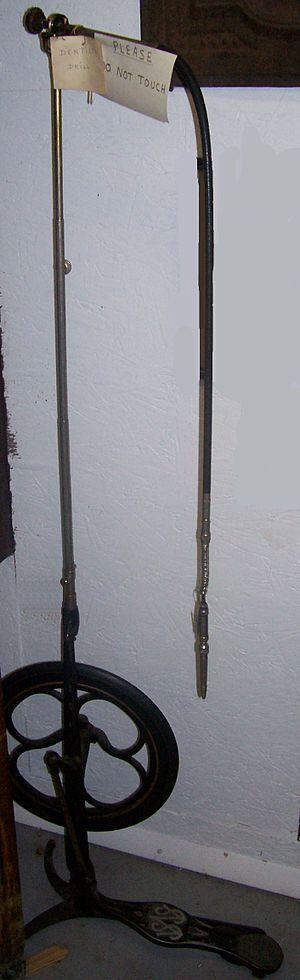
L’histoire de la médecine dentaire est une partie de l'histoire de la médecine, et l'étude des développements historiques de la médecine dentaire, y compris des biographies des personnes qui ont influencé la médecine dentaire de leur temps. Cette histoire s'étend très loin dans le passé. Ainsi, au Danemark, la preuve de l'ouverture d'une molaire remonte au néolithique. Le traitement conservatoire des dents chez les anciens paysans du Pakistan a pu être prouvé dans l'intervalle de 7 000 à 5 500 ans av. J.C, et ce avec l'intention de « réparer » les dents, et éventuellement même de combler les cavités. Depuis les Sumériens, on a cru jusqu'aux temps modernes qu'un ver dans la dent était responsable de la carie. Les premiers travaux sur la technique dentaire ont été faits au milieu du Iᵉʳ millénaire av. J.-C. par les Étrusques et les Phéniciens. L'influence des savants romains et grecs a été déterminante au Moyen Âge tant dans le monde chrétien que dans le monde arabe.